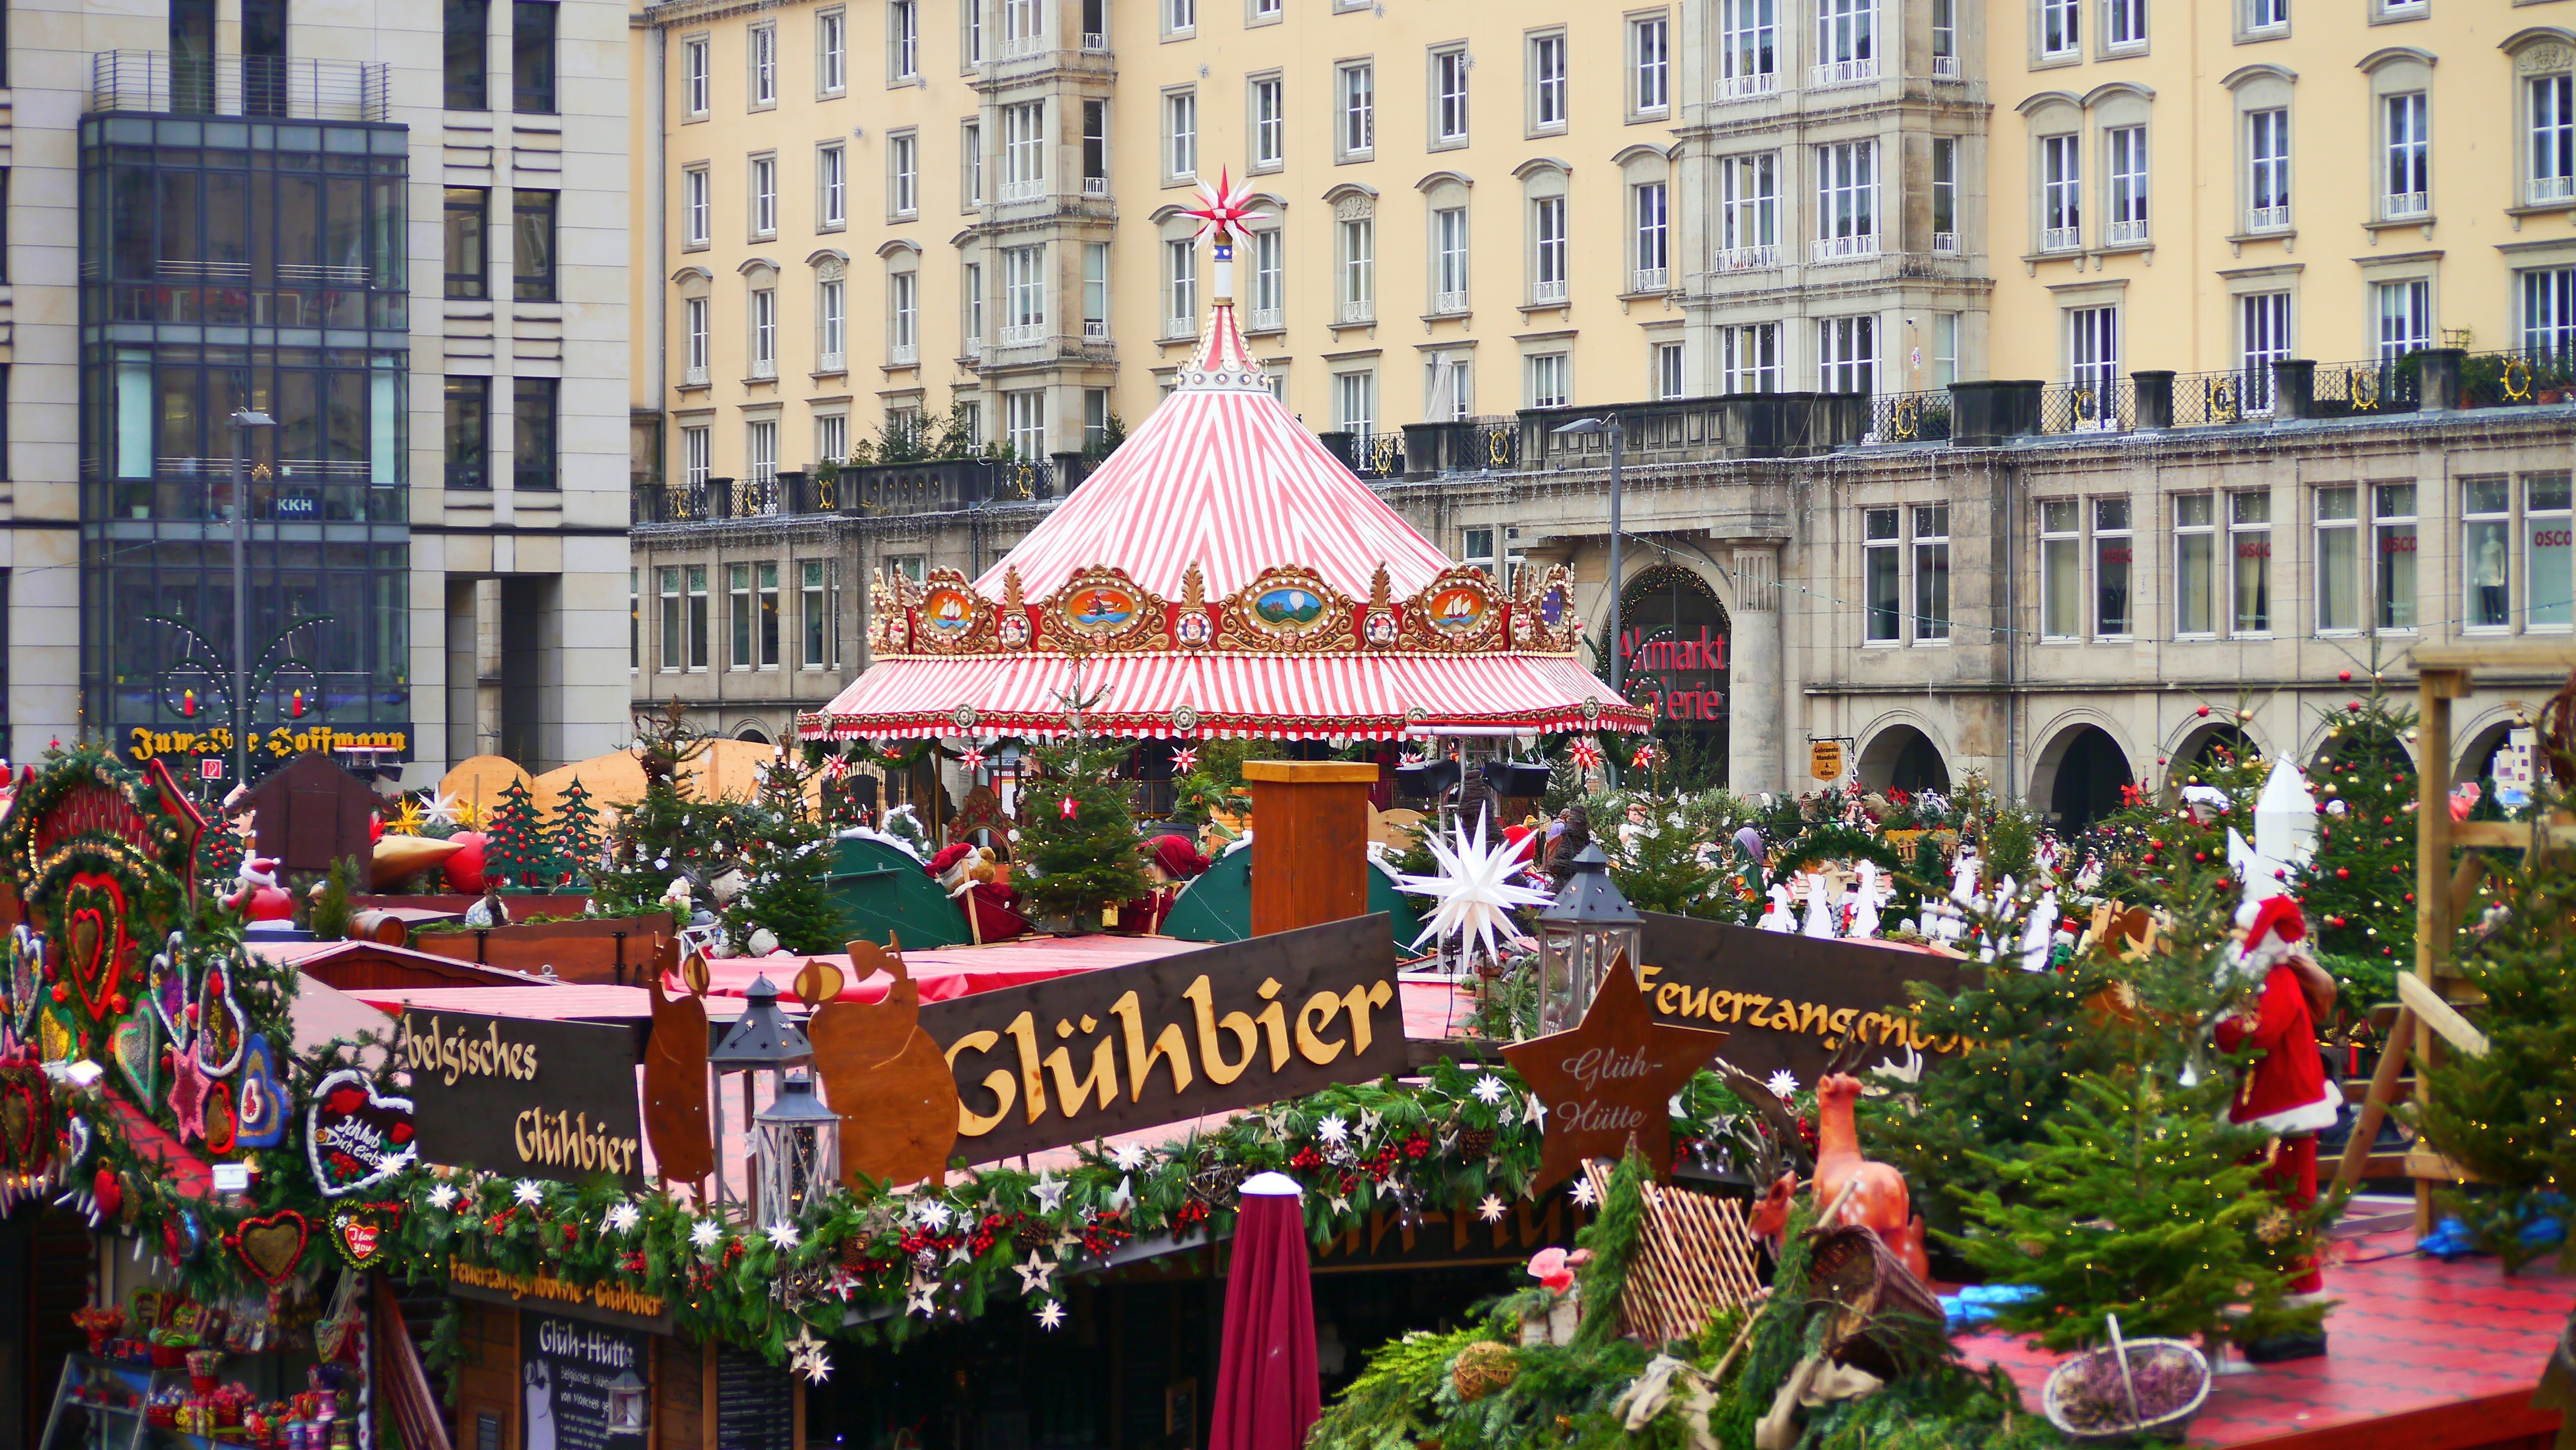
market, colorful, christmas, christmas decoration, festival, christmas market, christmas decorations, sales stand, market stalls